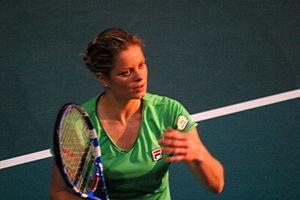
Kim Clijsters